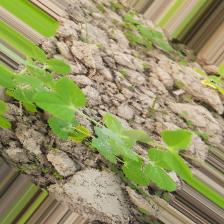
Label: Powdery Mildew